Mercaz HaRav

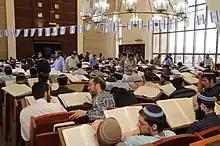
Mercaz HaRav Beit Midrash

The yeshiva views its role as Rabbi Kook's vision for a central institution for the spiritual revitalization of the Jewish people. Kook, however, lacked the financial backing necessary to establish a full-fledged academic institution. The yeshiva grew out of an evening program for young scholars who gathered to hear the recently appointed Chief Rabbi of Jerusalem lecture in Halakhah and Aggadah. Rabbi Yitchak Levi, a disciple of Rabbi Kook from his years in Jaffa, initiated this evening program in 1920, calling it "Mercaz HaRav"—"the Rabbi's Center." In a public letter from 1923, Rabbi Kook explained, "In a very small measure compared to the great role of the Universal Yeshiva, I have started leading the small and limited center 'Mercaz HaRav' as the cornerstone to establish the future Universal Yeshiva." The name "Mercaz HaRav" remained, despite the yeshiva's transformation over the years into one of Israel's largest and most influential "yeshivot".